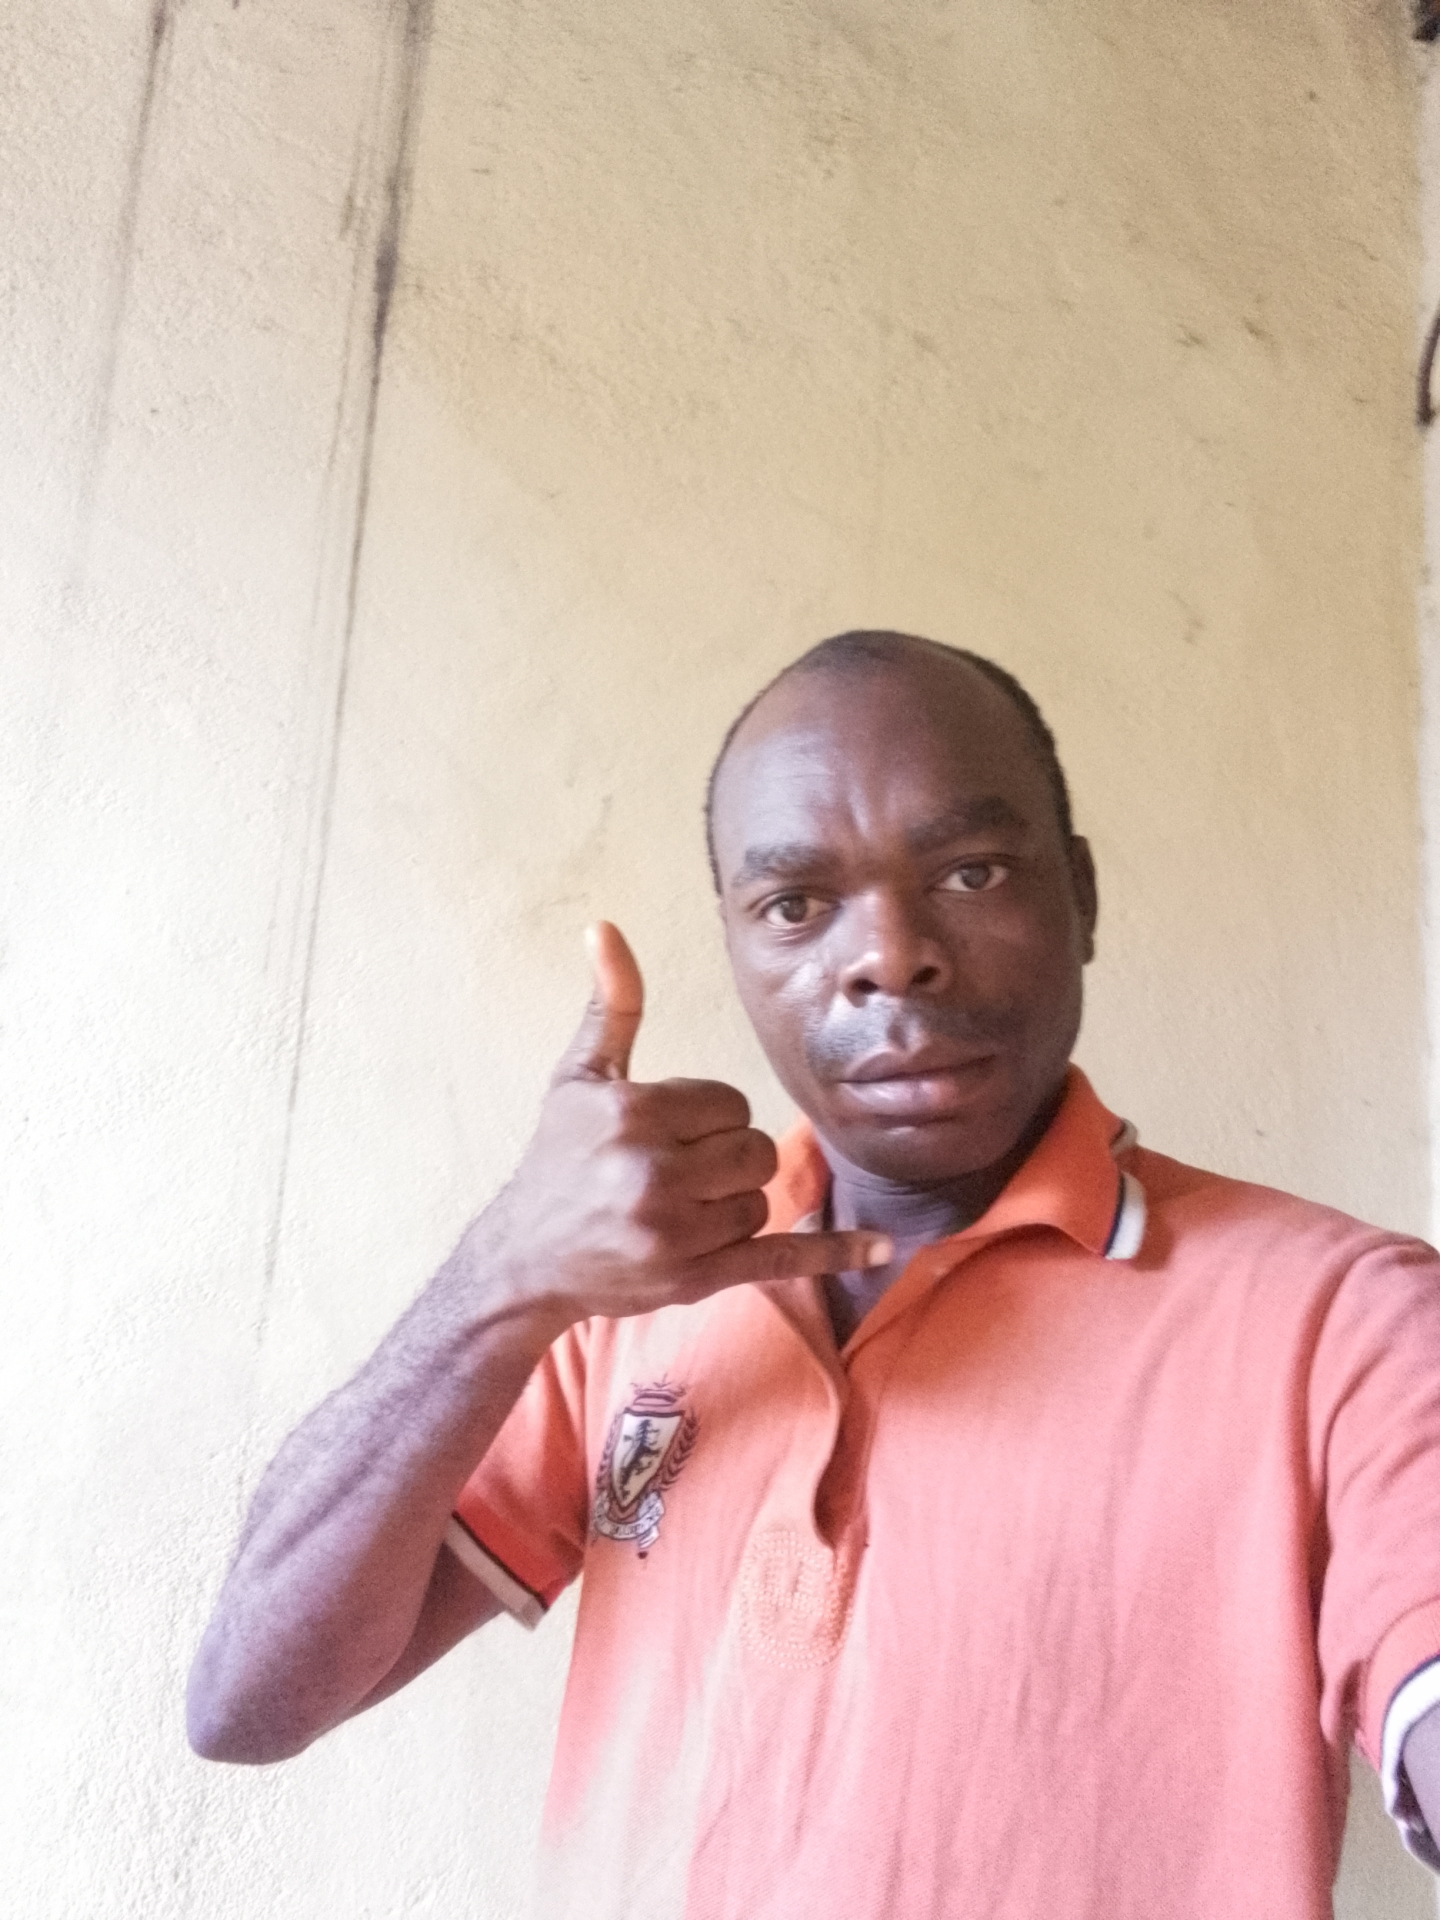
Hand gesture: call